Describe the emotion expressed in this image:  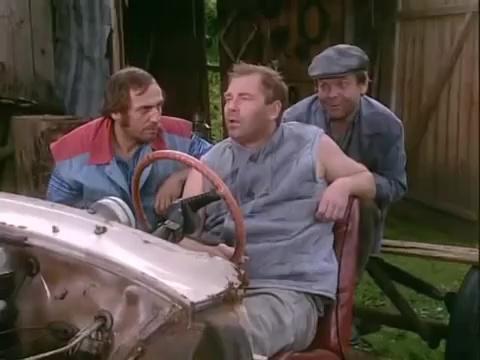
This person displays Suffering, valence and arousal with low intensity.